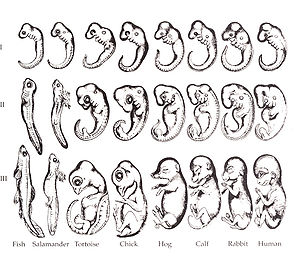
Ernst Haeckel / Den biogenetiske grundregel
Tidlig kopi af Haeckels idealiserede og omstridte fostertegninger
Ernst Heinrich Philipp August Haeckel var en tysk biolog og filosof, som gjorde Charles Darwins arbejder kendt i Tyskland, og som udbyggede dem med hensyn til menneskets afstamning.